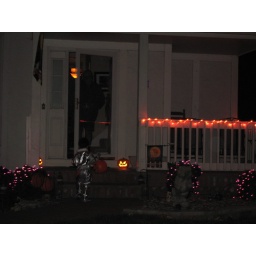
This house was SO dark and I was impressed that Arun went right up to the door by himself.